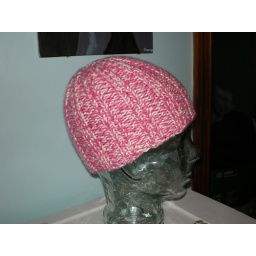
hat for Christmas in the City (pink and white yarns held together)